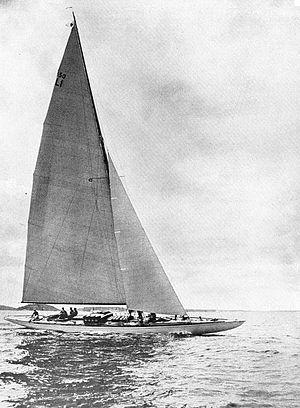
Singoalla, plan de 1912 par Gustaf Estlanders d'un 150 m2 à la jauge des Skerries
La Square Metre Rule officiellement nommée Square Metre Skerry Cruiser Class Rule est une jauge de course créée en Suède en 1908. Destinée à favoriser la construction de voiliers de course adaptés aux conditions particulières de navigation autour des îlots de la mer Baltique, cette jauge, dont la principale contrainte d'origine est la surface de voile, a généré des voiliers longs et étroits à grand allongement de voilure allant de la classe des 15 m² à celle des 150 m².